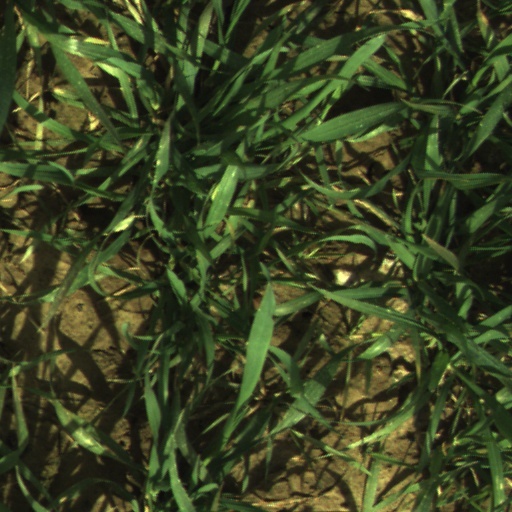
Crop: wheat